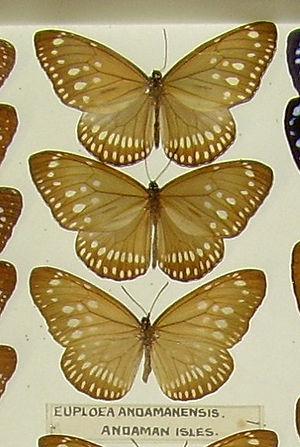
Euploea est un genre de lépidoptères appartenant à la famille des Nymphalidae, à la sous-famille des Danainae et à la tribu des Danaini.